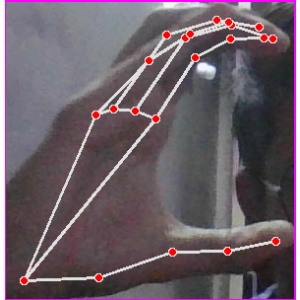
अक्षर: ऋ